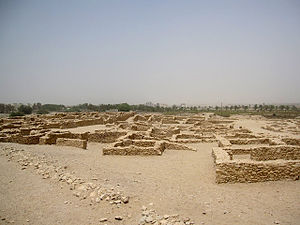
Dilmun
Ruiner fra en bebyggelse, der menes at stamme fra Dilmun-civilizationen, i Sar, Bahrain.
Dilmun var oldtidens akkadere og sumereres betegnelse for et land et sted i det nedre hav. Moderne forskere har identificeret stedet med Bahrain og Failaka, muligvis også med Qatars kyster. I den tidlige oldtid foregik der livlige handelsudvekslinger i mellem Dilmun og Mesopotamien.